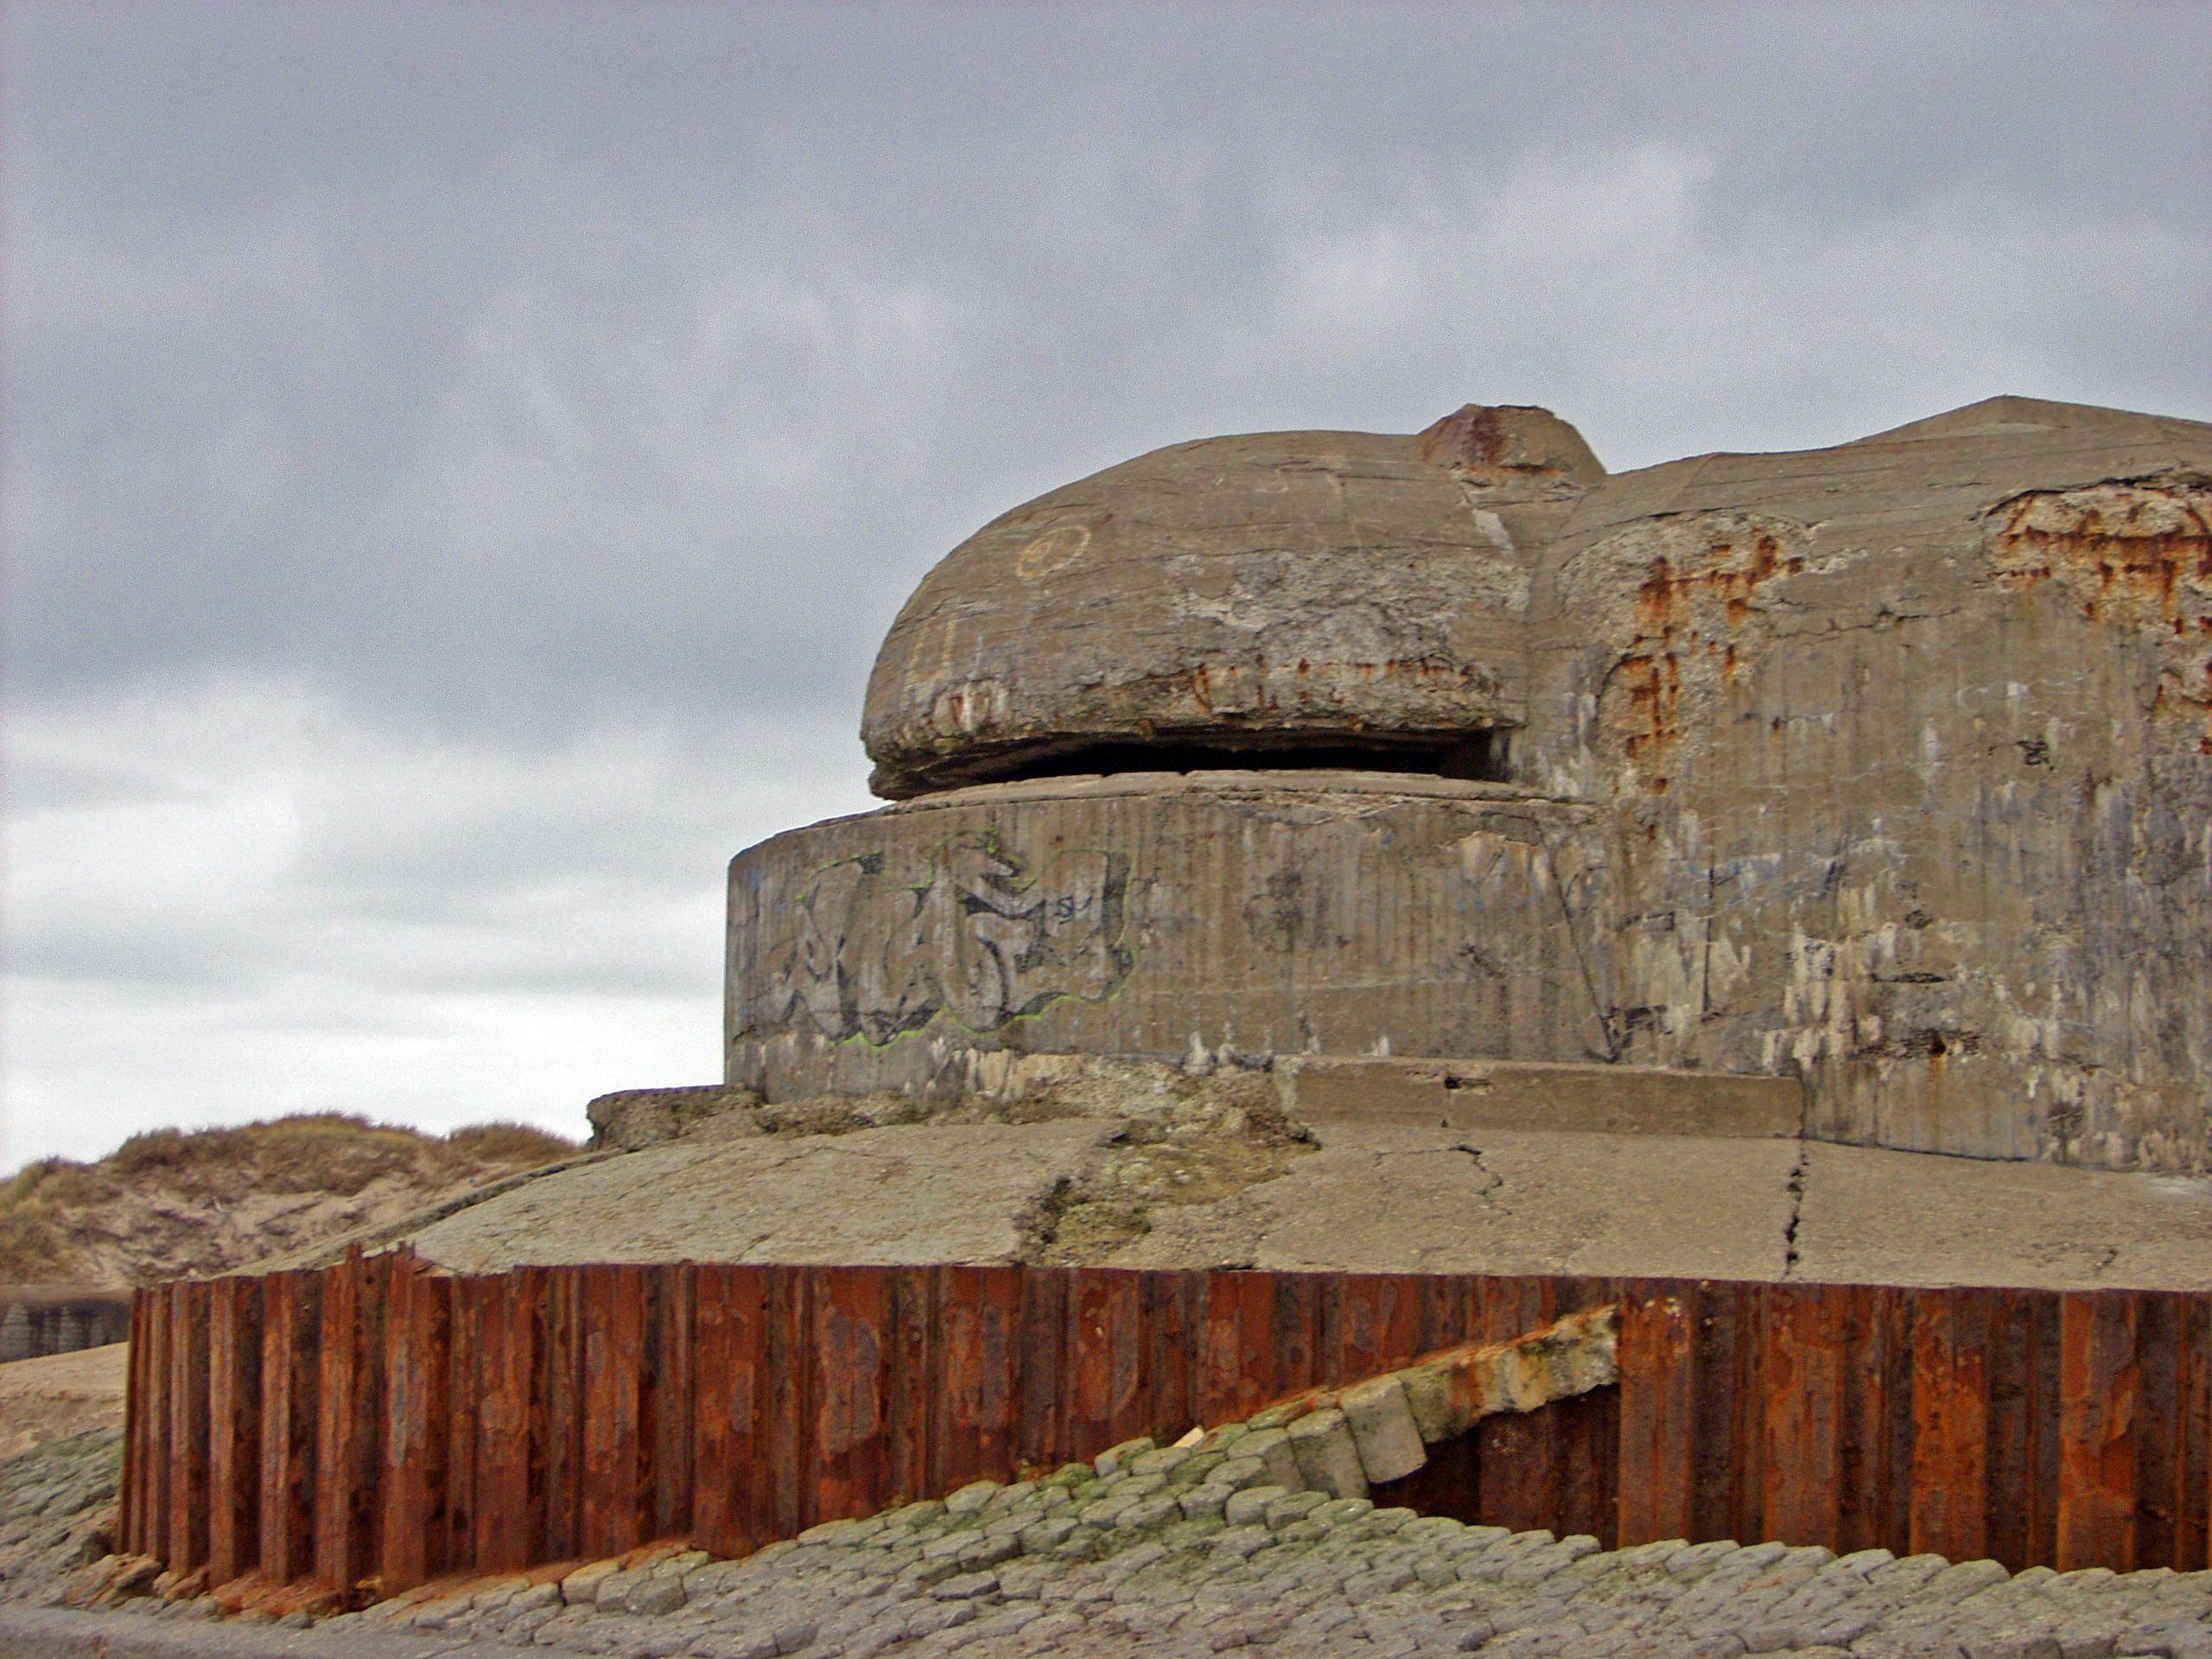
beach, landscape, sea, coast, rock, architecture, wood, building, monument, arch, fortification, terrain, temple, ruins, denmark, history, north sea, monolith, bunker, archaeological site, ancient history